List of birds of the Andaman and Nicobar Islands

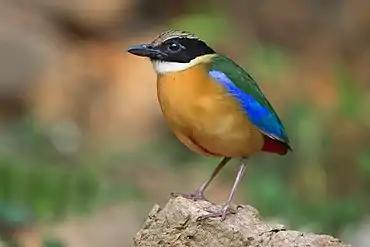
Blue-winged pitta

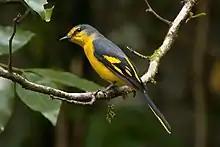
Orange minivet

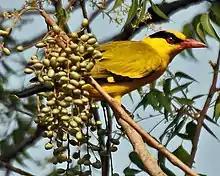
Black-naped oriole

Scolopacidae is a large diverse family of small to medium-sized shorebirds including the sandpipers, curlews, godwits, shanks, tattlers, woodcocks, snipes, dowitchers and phalaropes. The majority of these species eat small invertebrates picked out of the mud or soil. Variation in length of legs and bills enables multiple species to feed in the same habitat, particularly on the coast, without direct competition for food.